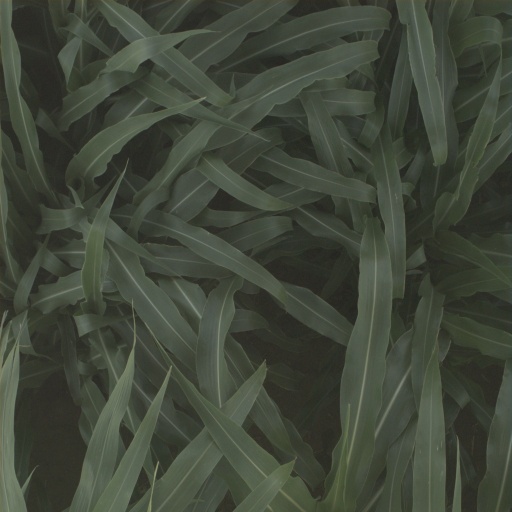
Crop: sorghum